Textiles of Mexico

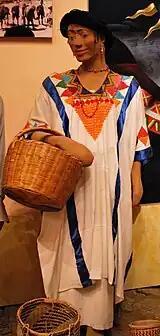
Huipil on display at the Regional Museum of Huajuapan.

Most of the pre-Hispanic clothing that survives is for women. These include "enredos", or wrap dresses, fajas, or cloth belts, huipils, a type of tunic, quechquemitl, which is a kind of rectangular or square short poncho. The last was originally worn directly on the upper body of a woman but today it is worn over a blouse. Loose-fitting sack dresses, called in Oaxaca and in Michoacán, are often heavily embroidered with straight stitching, cross stitching and tucks with floral and geometric motifs.